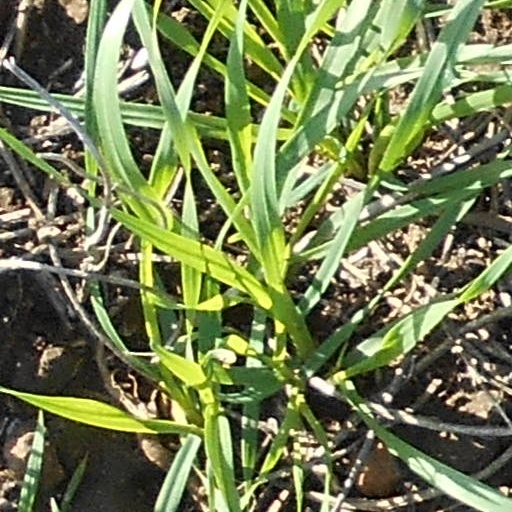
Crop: wheat